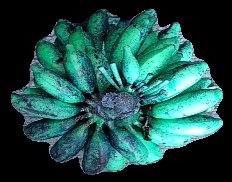
Variety: rasbale
Grade: grade3